Dubois, Wyoming

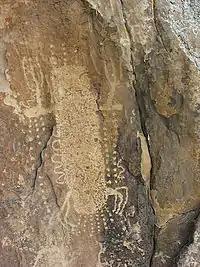
Petroglyphs created by the Sheepeater Native Americans who first settled in the Dubois area

The first occupants of the mountains and valleys surrounding what is now Dubois were members of the Sheepeaters, a group of Mountain Shoshone, who included the Wind River area in their regular annual migrations from the Great Plains through the mountains of Yellowstone and beyond. The Wind River Valley surrounding Dubois contains numerous remnants of these people who lived in the area for many hundreds of years before they were relocated into a nearby reservation. Relics of their existence in the mountains and valleys around Dubois include numerous prehistoric petroglyphs, hunting traps and blinds, and stone tepee circles.